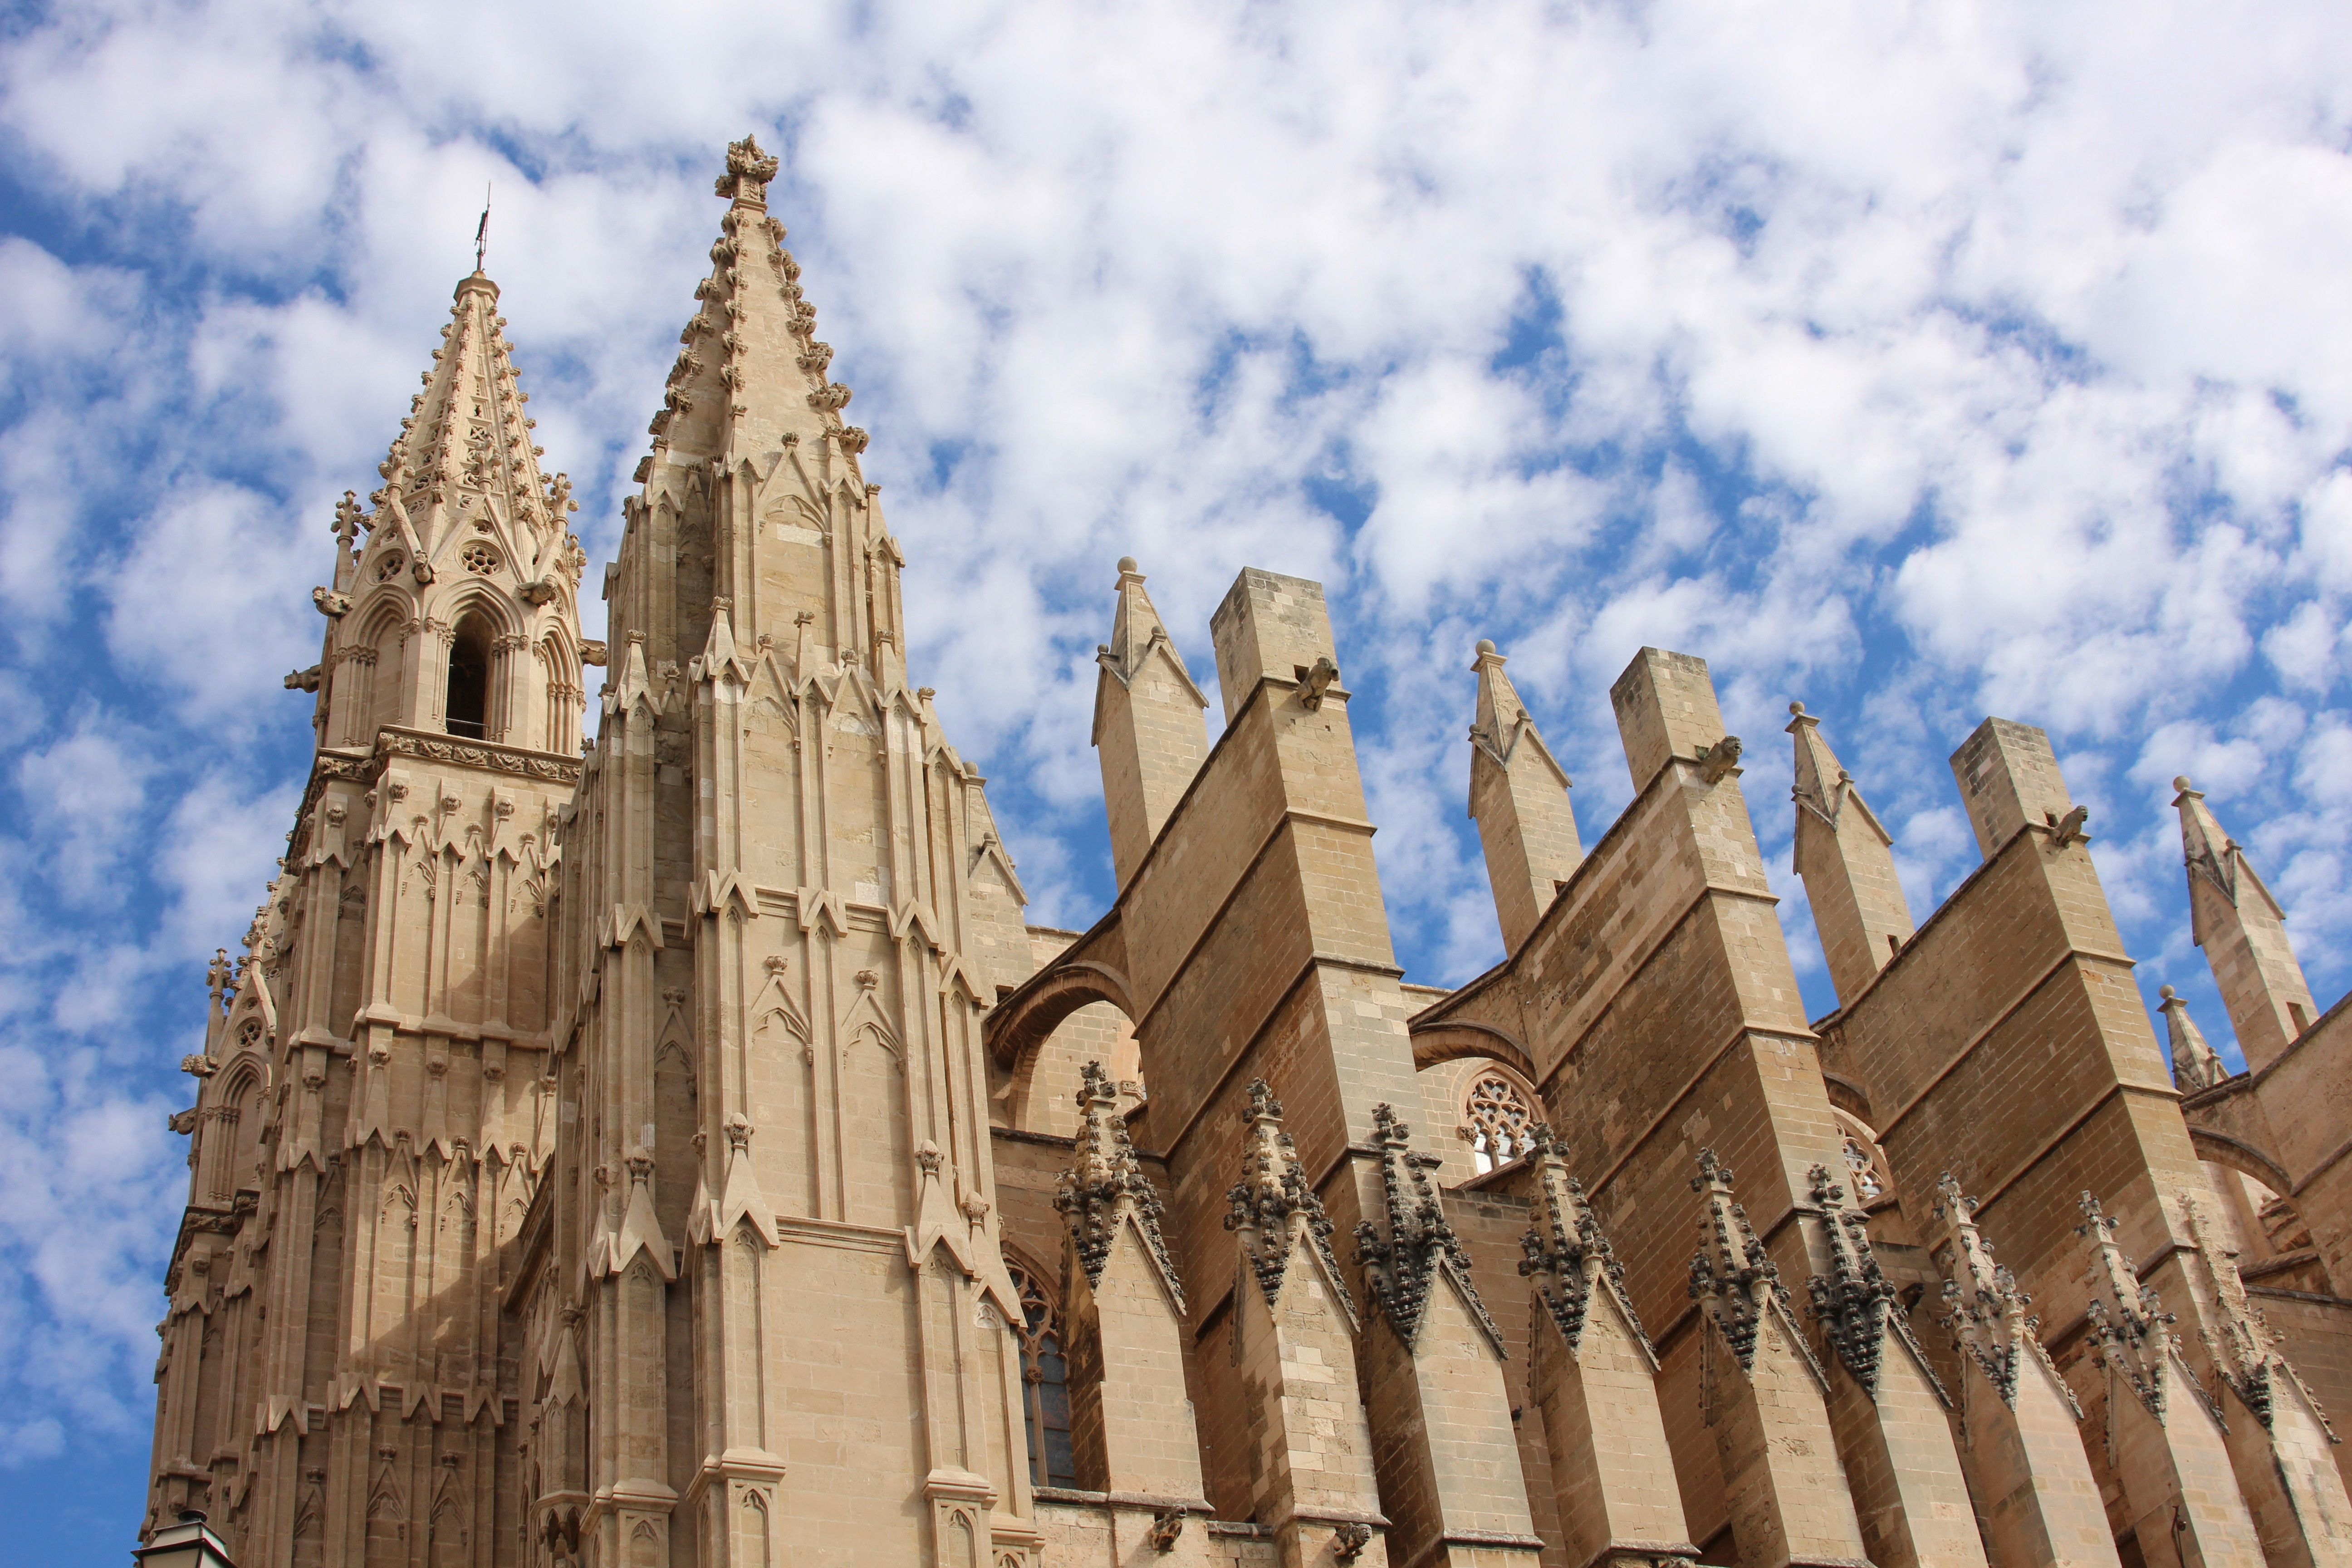
architecture, building, tower, landmark, facade, church, cathedral, place of worship, spain, spire, steeple, mallorca, historically, palma, gothic architecture